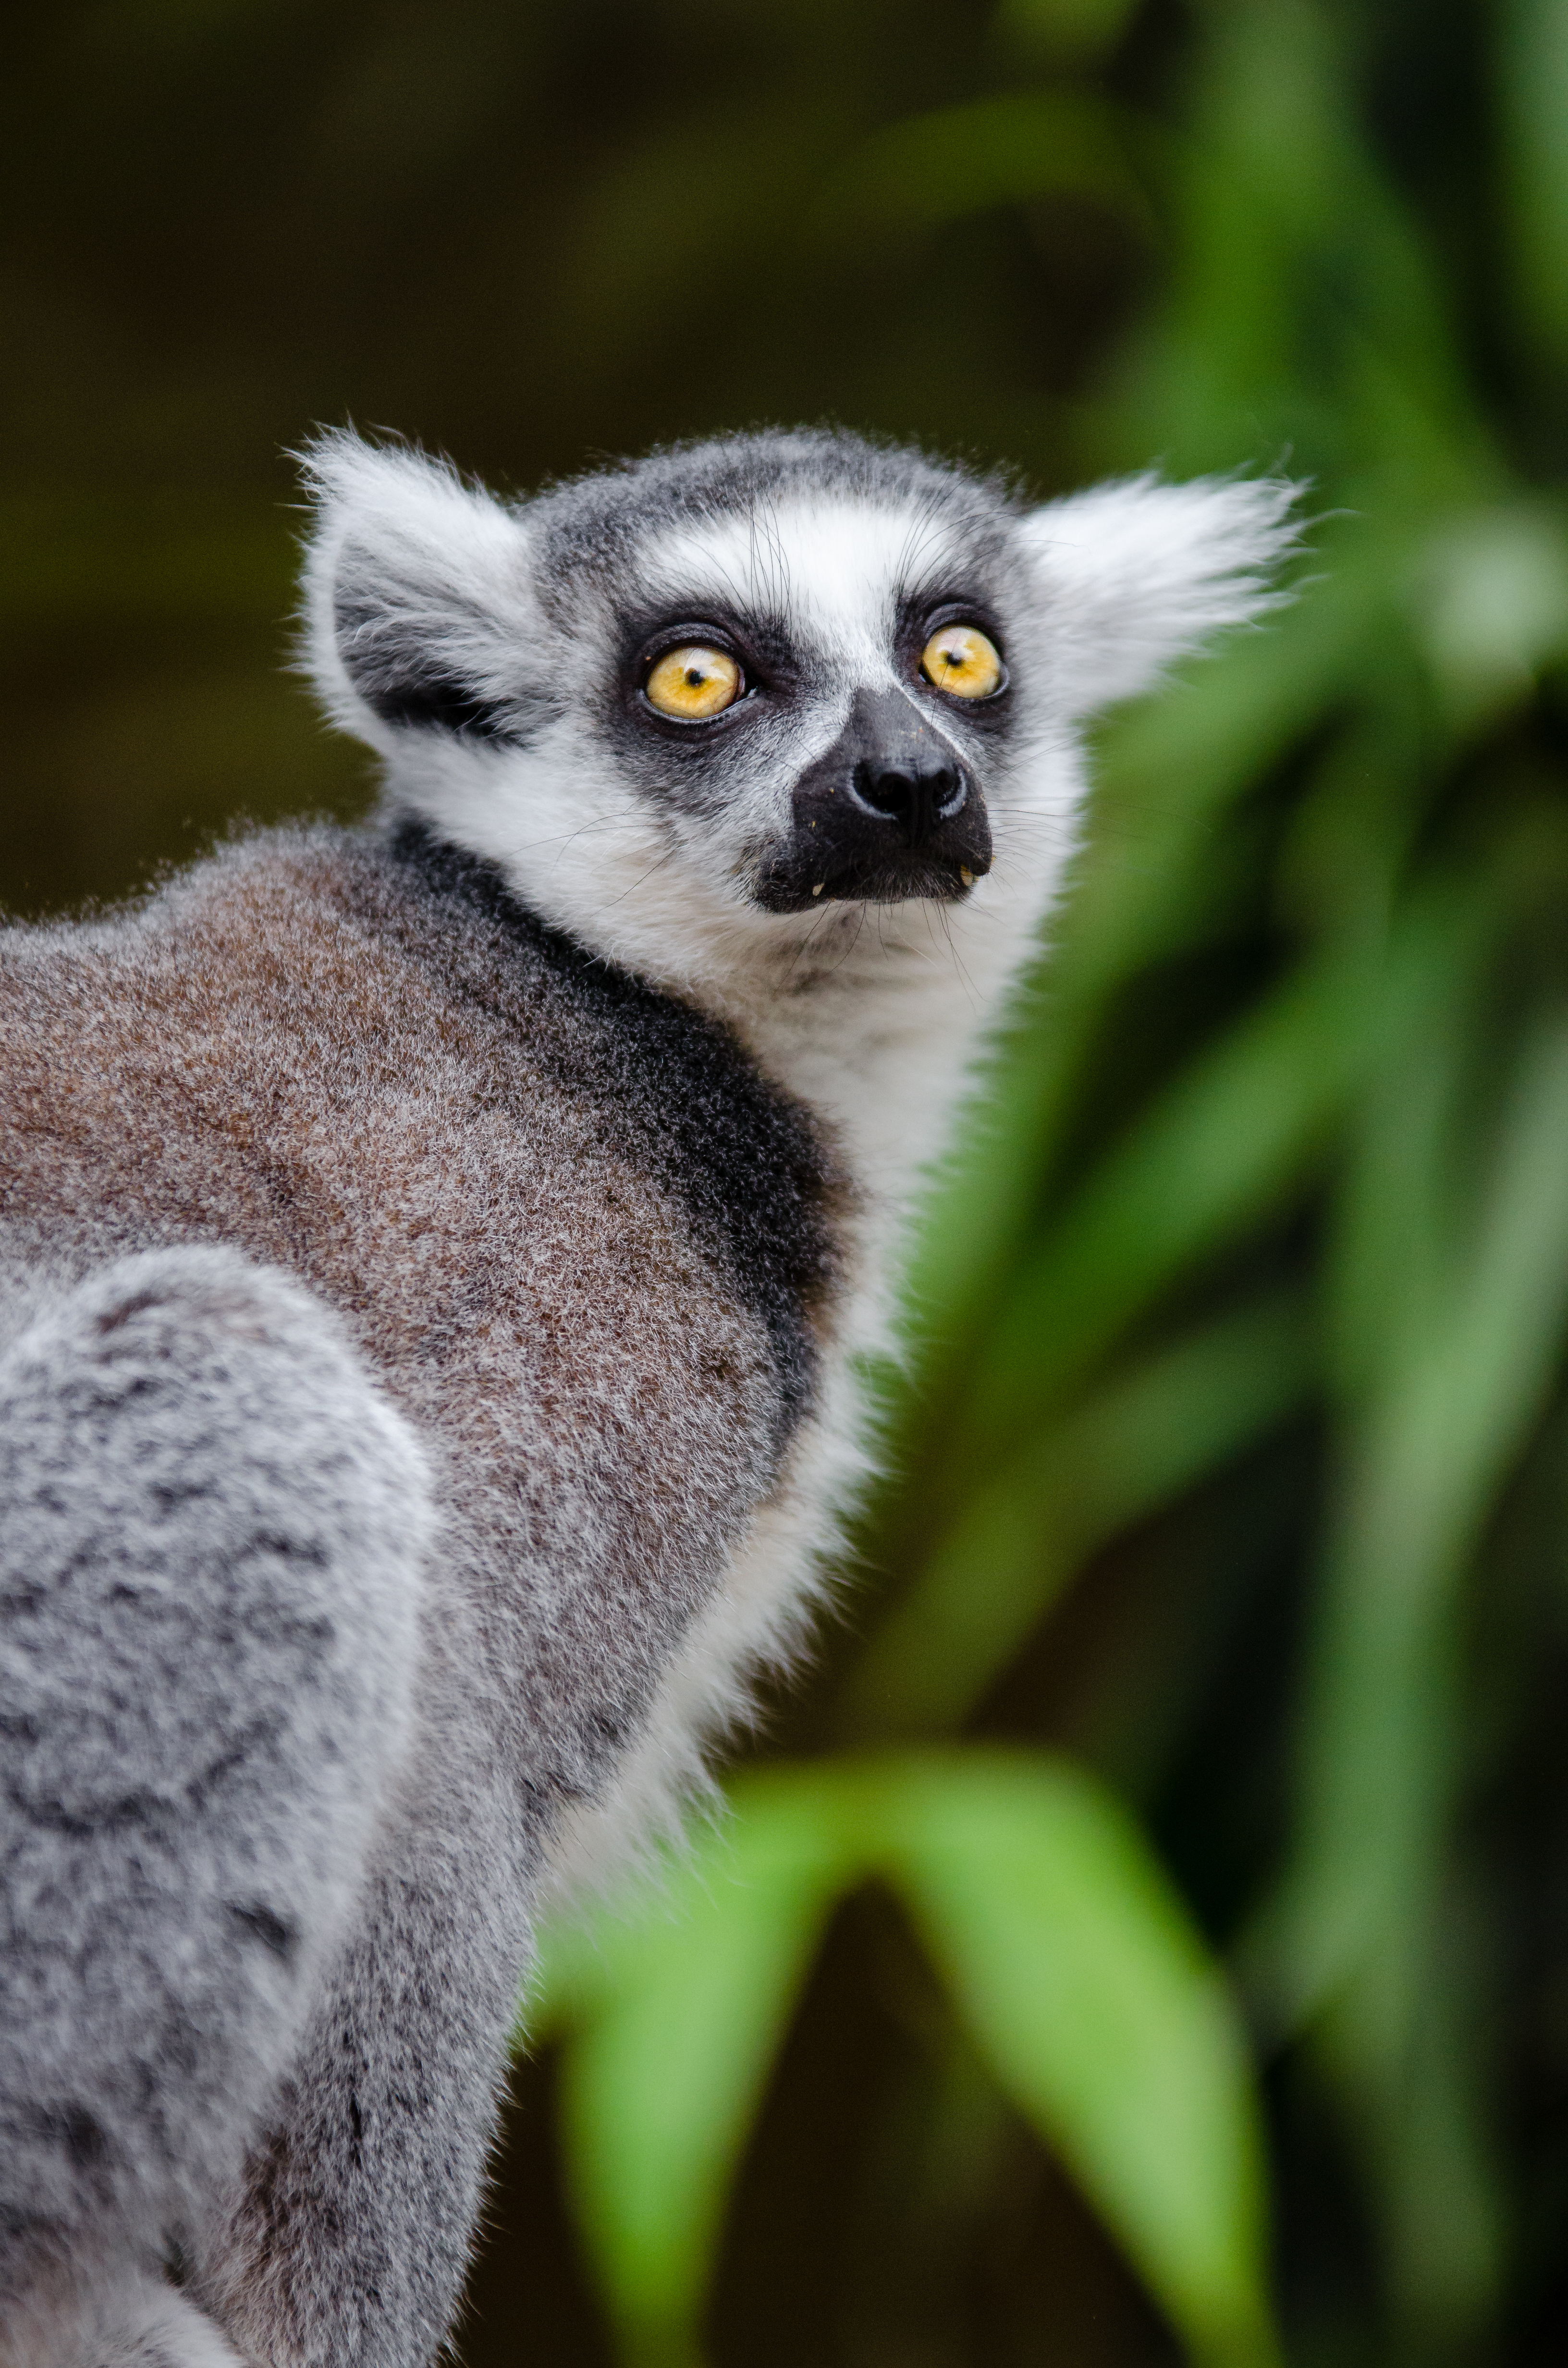
animal, wildlife, zoo, mammal, fauna, primate, close up, madagascar, vertebrate, lemur